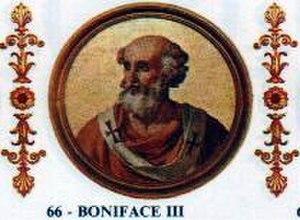
Les tombes papales dans l'ancienne basilique Saint-Pierre, alors appelée basilique de Constantin, se situaient à l'emplacement de la Basilique Saint-Pierre du Vatican. Elles sont construites à partir du Vᵉ siècle jusqu'au XVIᵉ siècle. La majorité de ces tombes a été détruite entre le XVIᵉ siècle et le XVIIᵉ siècle, en raison de la démolition de la vieille basilique Saint-Pierre, à l'exception d'une tombe détruite lors du Sac de Rome par les Sarrasins. Le reste a été transféré, pour une partie dans la basilique, moderne, de Saint-Pierre du Vatican, implantée sur le site de la basilique primitive mais aussi, pour quelques-unes, dans d'autres églises de Rome.
Boniface III, né à Rome, fils de Jean Candiote, fut pape du 19 février 607 au 12 novembre 607.